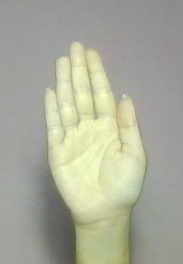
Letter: seen